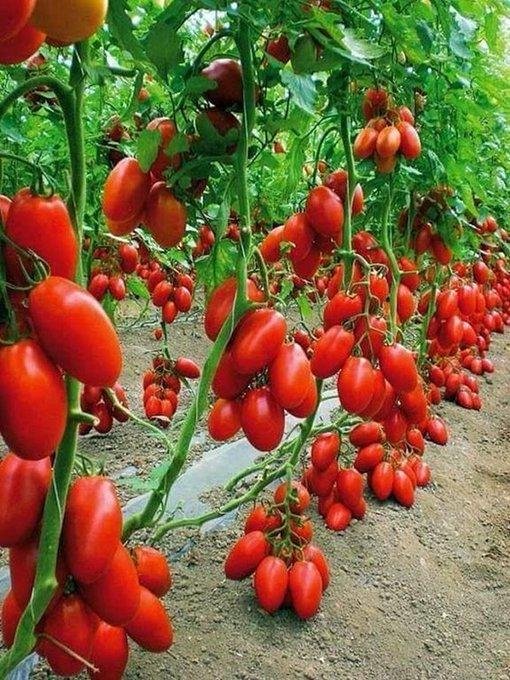
Shamba la nyanya limeshamiri kwa mimea ya kijani kibichi, iliyolimwa kwa mpangilio mzuri juu ya udongo wenye rutuba, nyanya nyingi zimeiva tayari kwa rangi nyekundu angavu na zipo tayari kwa ajili ya mavuno, wakulima wataanda nyanya hizi kwa ajili ya kuzipeleka sokoni kuuza na kujipatia kipato.